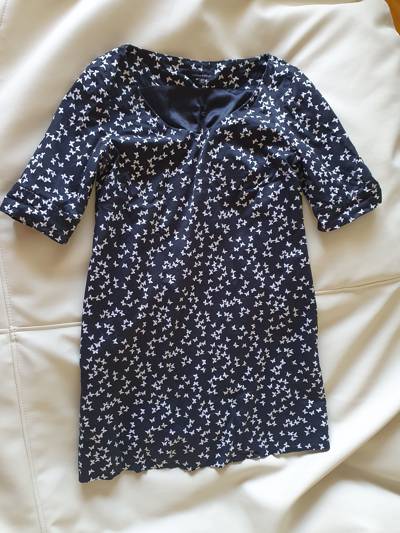
Waste category: clothes